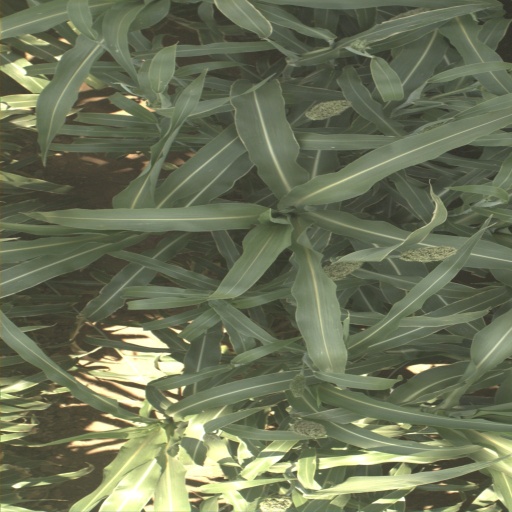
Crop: sorghum